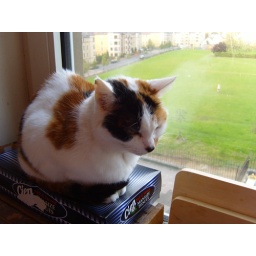
Apache in her favourite cat bed - hope no one needs a tissue.